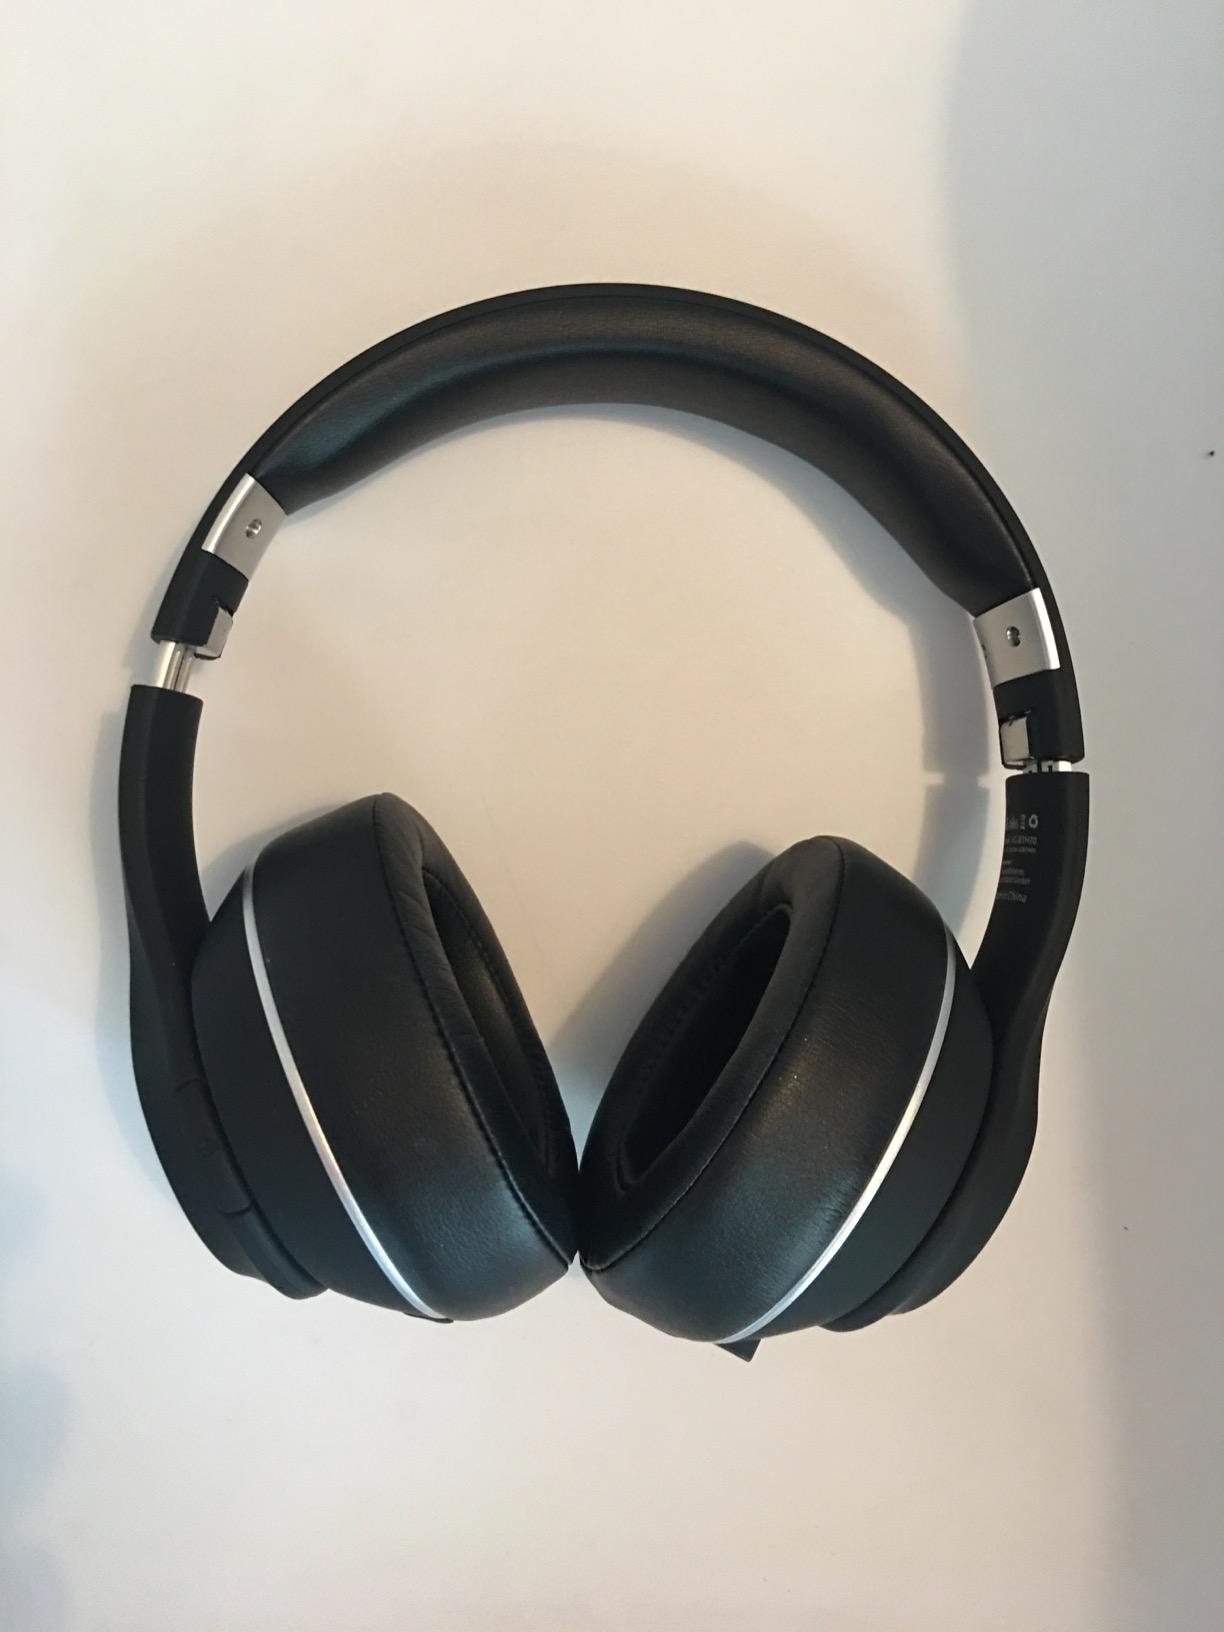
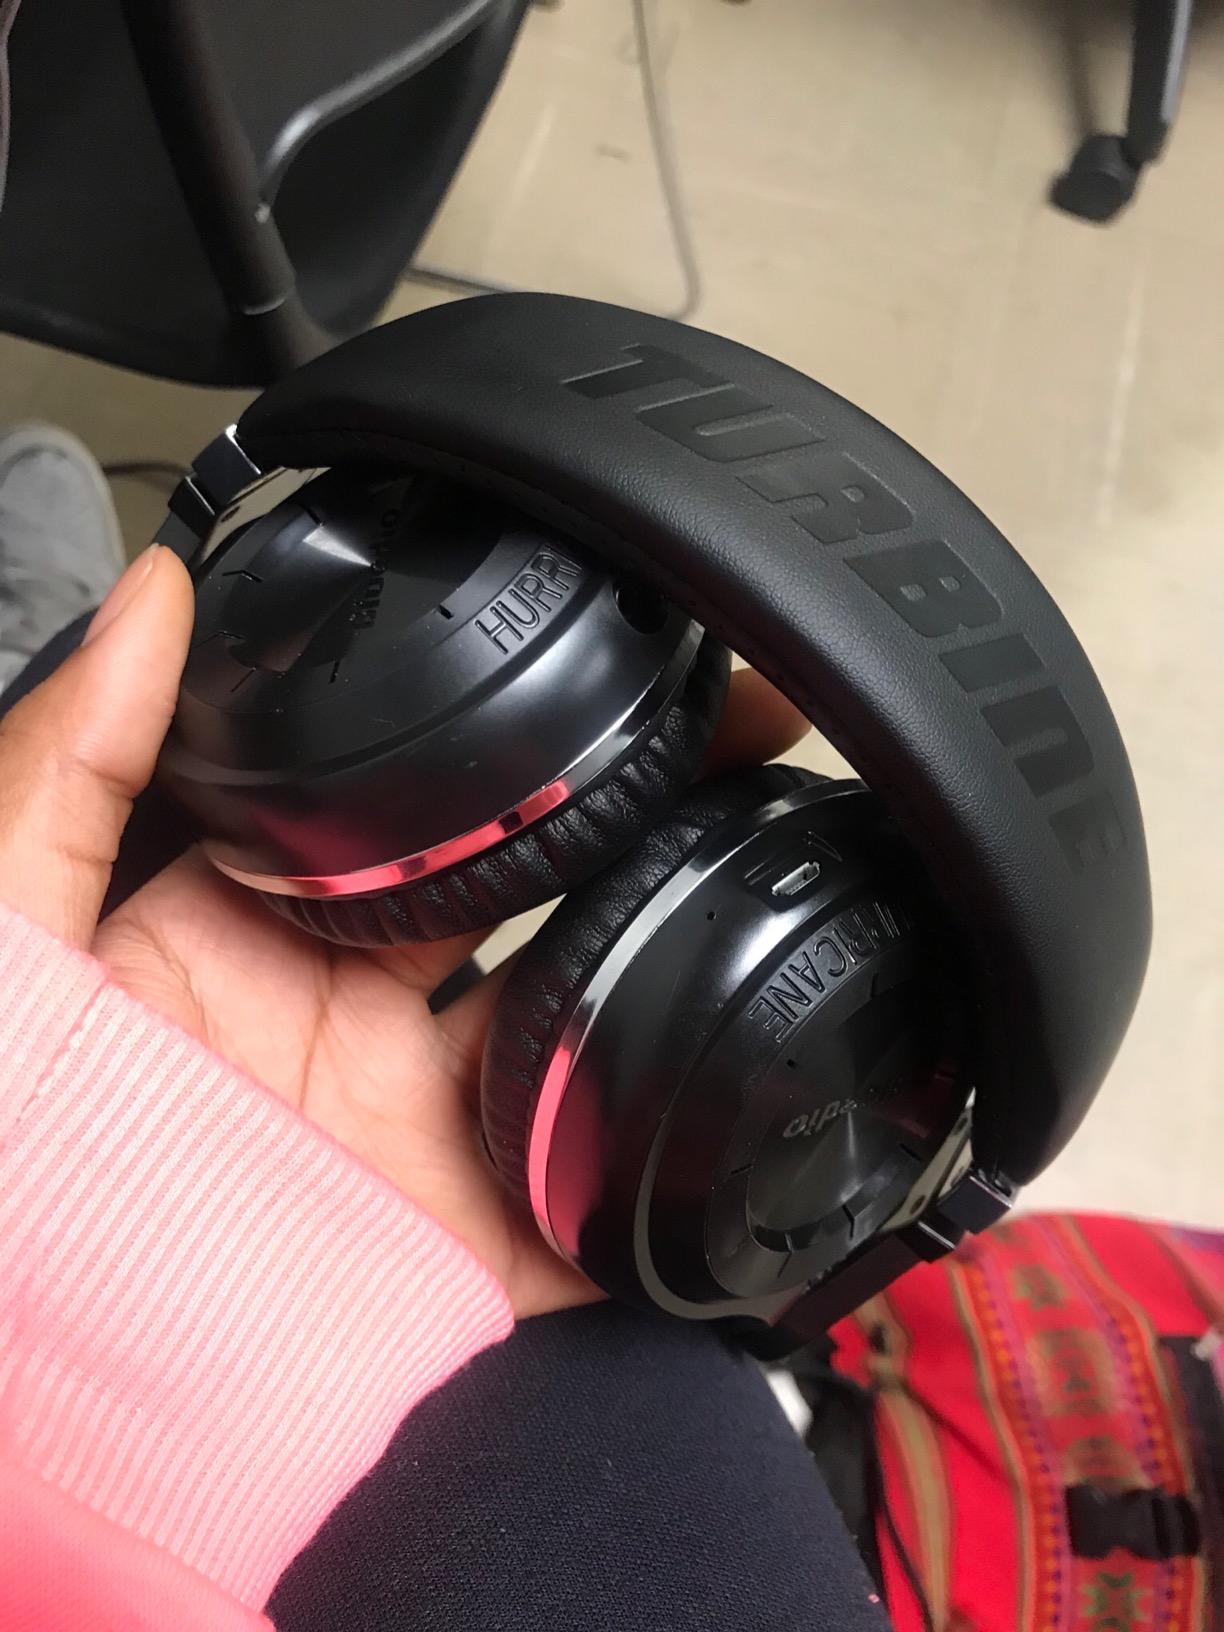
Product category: headphones
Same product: no